History of Taiwan

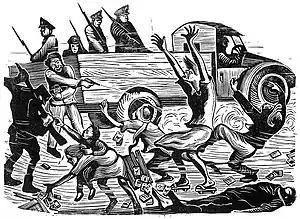
Woodcut of the mass killings which took place during the February 28 Incident

As Japan embarked on full-scale war with China in 1937, it began expanding Taiwan's industrial capacity to manufacture war material. The Imperial Japanese Navy operated heavily out of Taiwan. The "South Strike Group" was based out of the Taihoku Imperial University. Taiwan was used as a launchpad for the invasion of Guangdong in late 1938 and for the occupation of Hainan in February 1939. A joint planning and logistical center was established in Taiwan to assist Japan's southward advance after the bombing of Pearl Harbor. Taiwan served as a base for Japanese naval and air attacks on Luzon until the surrender of the Philippines in May 1942. It served as a rear staging ground for attacks on Myanmar. As the war turned against Japan in 1943, Taiwan suffered due to Allied submarine attacks on Japanese shipping. In the latter part of 1944, Taiwan was bombed in U.S. air raids. An estimated 16,000–30,000 civilians were killed. By 1945, Taiwan was isolated from Japan.